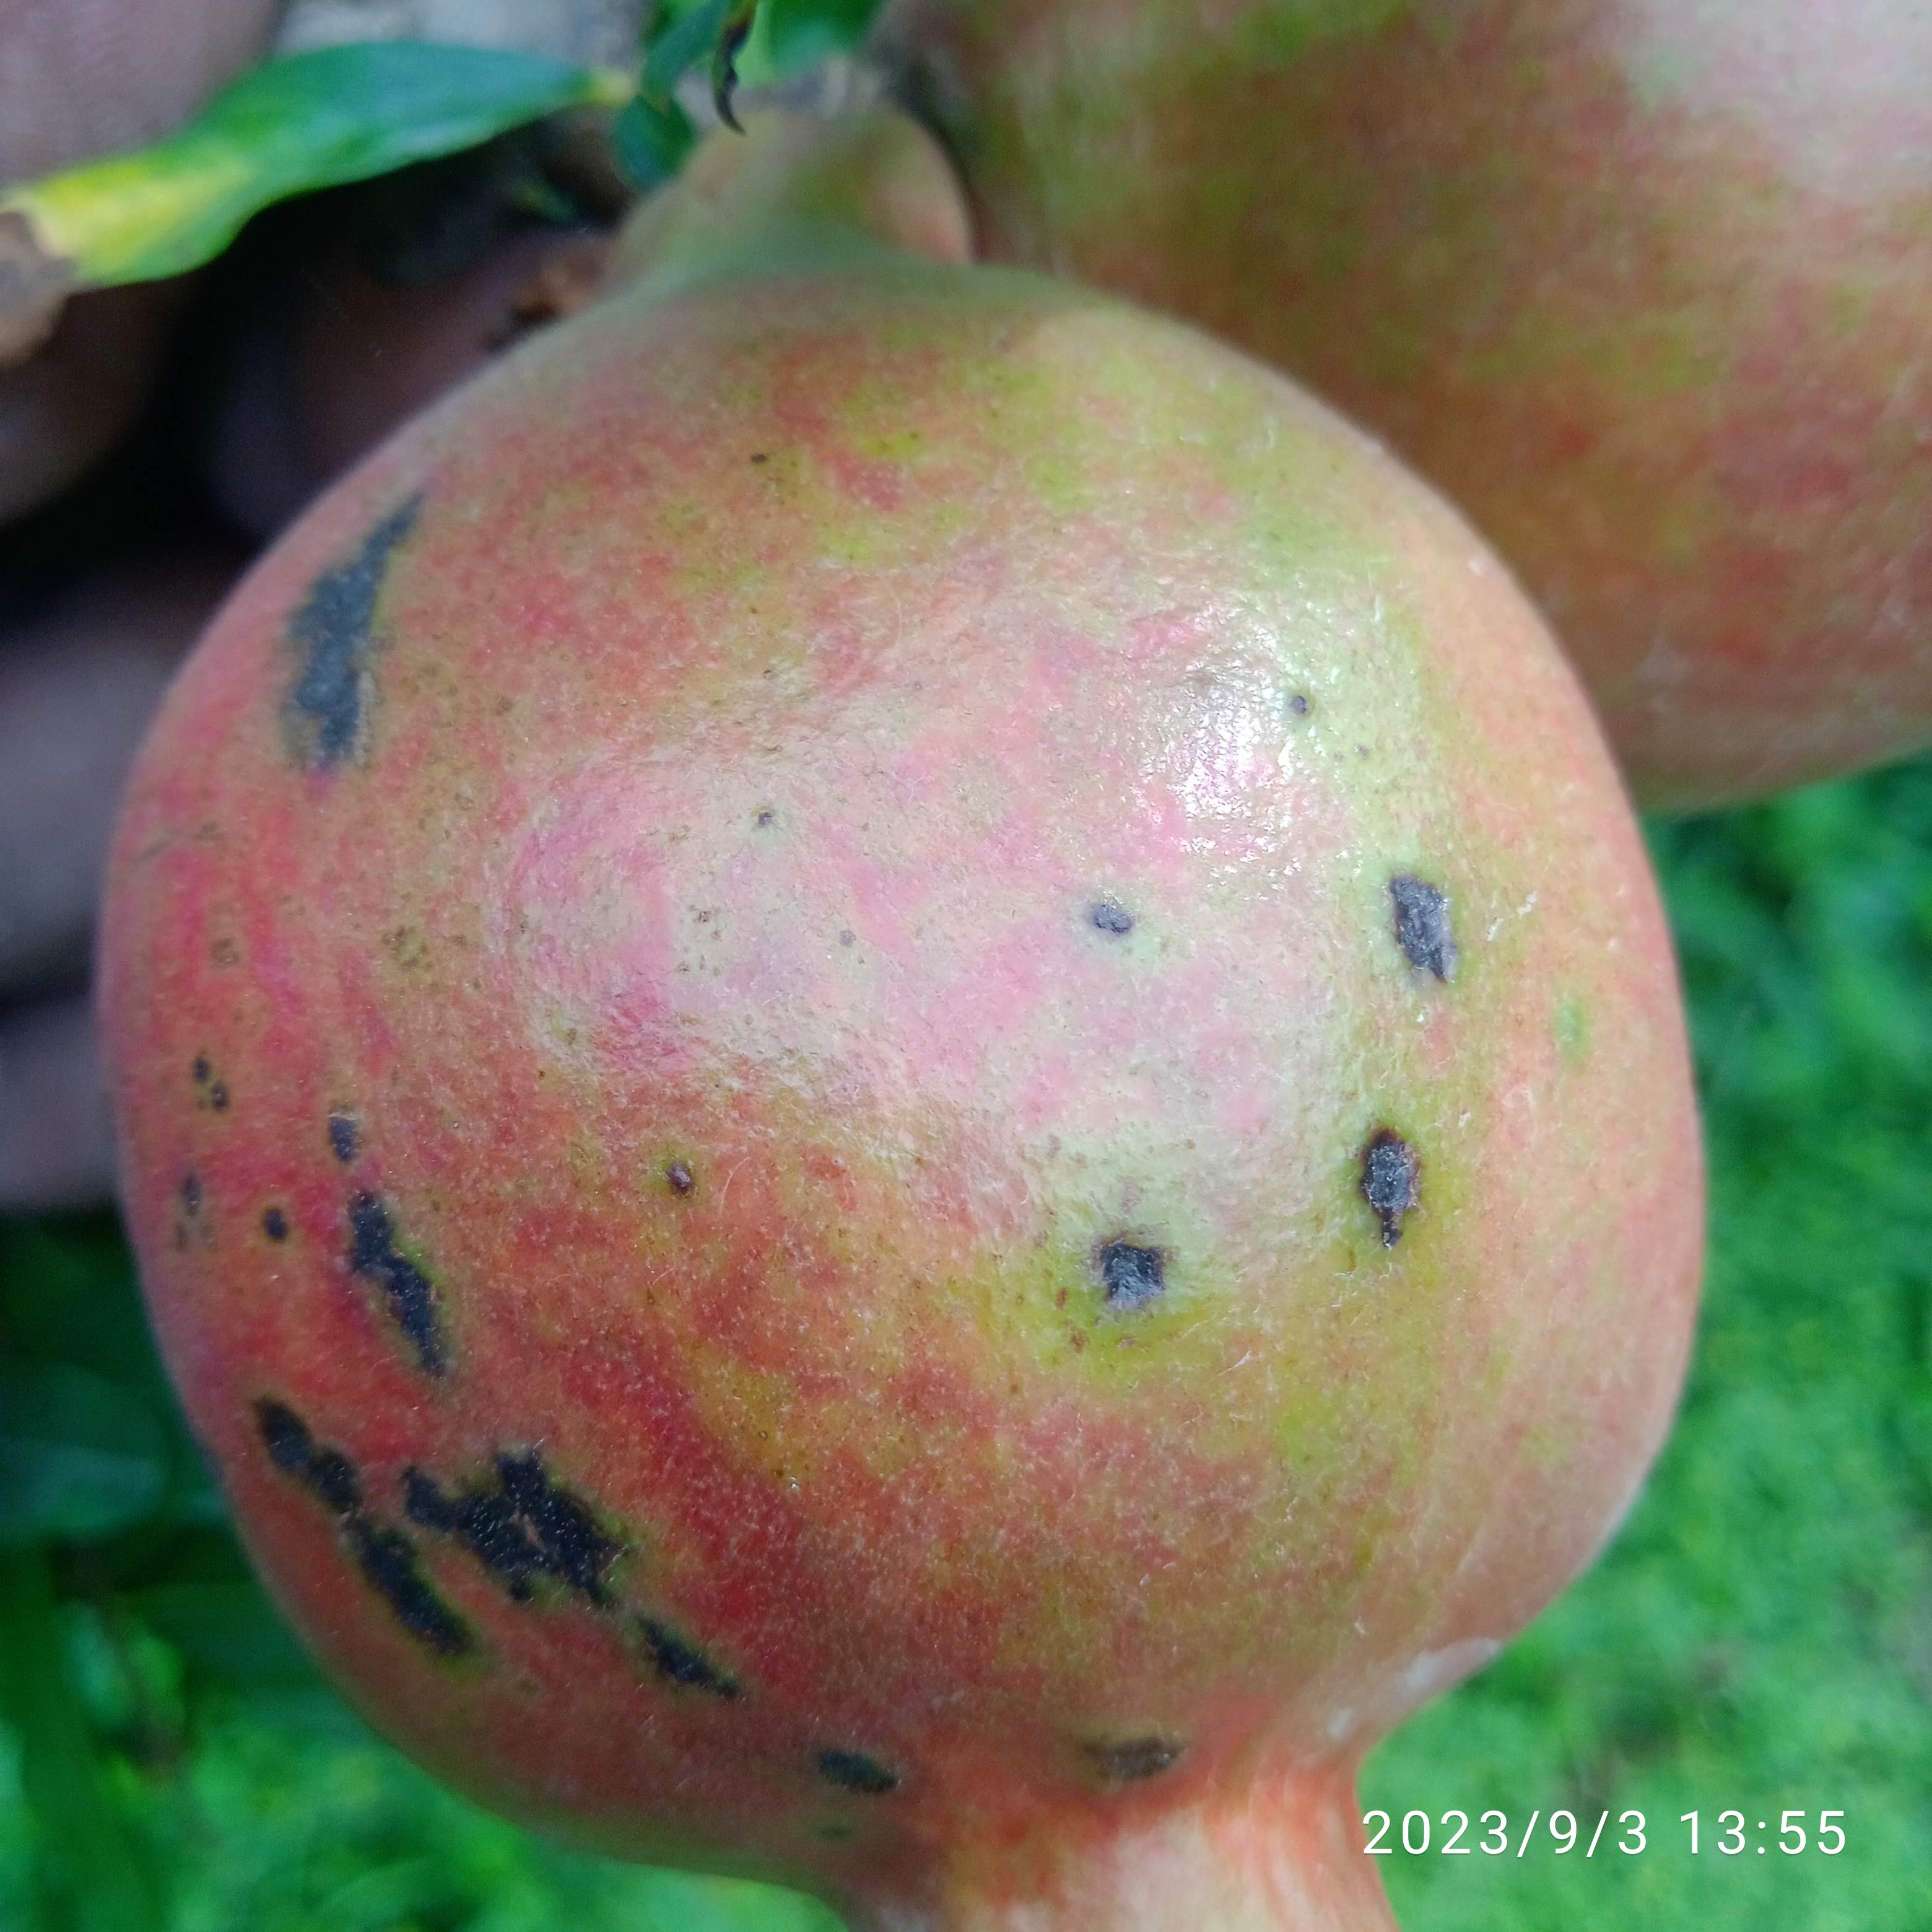
Label: Anthracnose